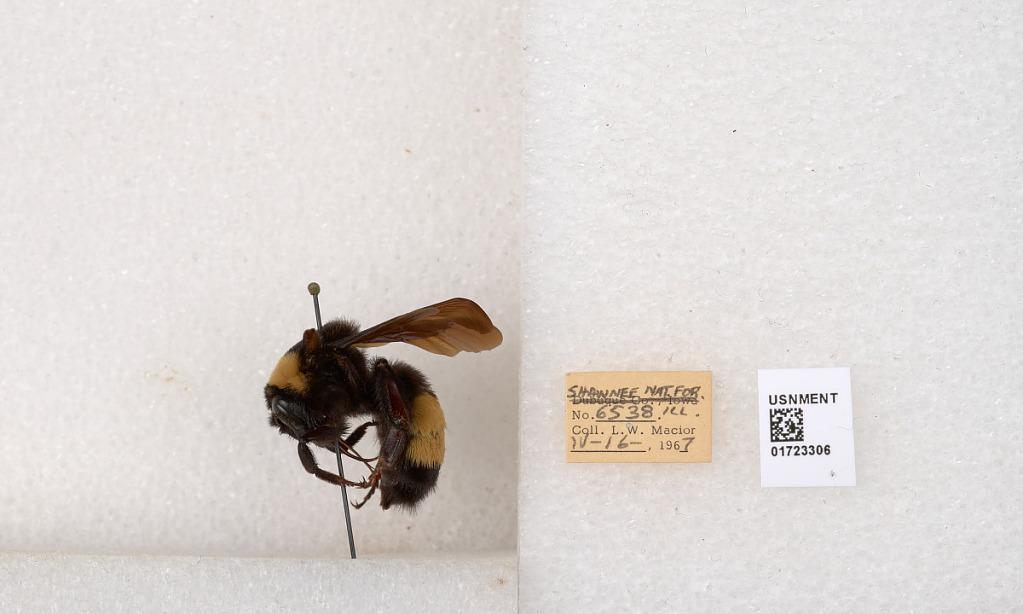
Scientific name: Bombus (Bombus) nevadensis auricormus
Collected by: L. Macior
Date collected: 1967-4-16
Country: United States
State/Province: Illinois
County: Johnson
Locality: Shawnee National Forest
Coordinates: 37.5114, -88.8011